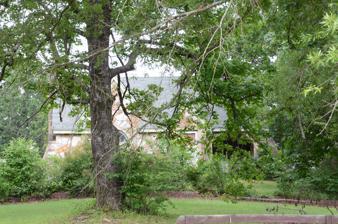
Building: Tyler–Southerland House
Country: United States of America
Year built: 1948
Historic house in Arkansas, United States United States historic place Tyler–Southerland House U.S. National Register of Historic Places Location in Arkansas Show map of Arkansas Location in United States Show map of the United States Location 36 Southerland Rd., Conway, Arkansas Coordinates 35°4′17″N 92°24′20″W / 35.07139°N 92.40556°W / 35.07139; -92.40556 Area 5.6 acres (2.3 ha) Built 1948 ( 1948 ) Architect Silas Owens Sr. Architectural style Tudor Revival, Mixed Masonry MPS Mixed Masonry Buildings of Silas Owens Sr. MPS NRHP reference No. 05001168 Added to NRHP October 19, 2005 The Tyler–Southerland House is a historic house at 36 Southerland Road in Conway, Arkansas .  It is a single-story wood-frame structure, with a gable roof and stone veneer exterior.  Trim consists of cream-colored brick; both it and the veneer pattern are hallmarks of the work of Silas Owens Sr. , a regionally prominent African-American mason.  The house was built about 1948, and is a comparatively high style example of Owens's work.  It has Tudor Revival styling, including a small gable over the front entry, and a large gable over a band of windows.  Angled wing walls, an unusual feature not found in most of Owens's houses, flank the main entrance. The house was listed on the National Register of Historic Places in 2005. See also National Register of Historic Places listings in Faulkner County, Arkansas References